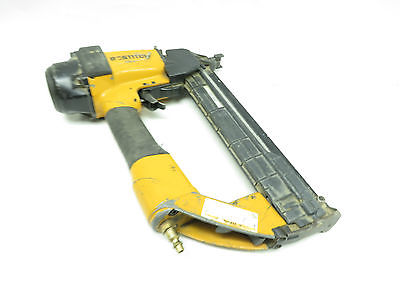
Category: stapler